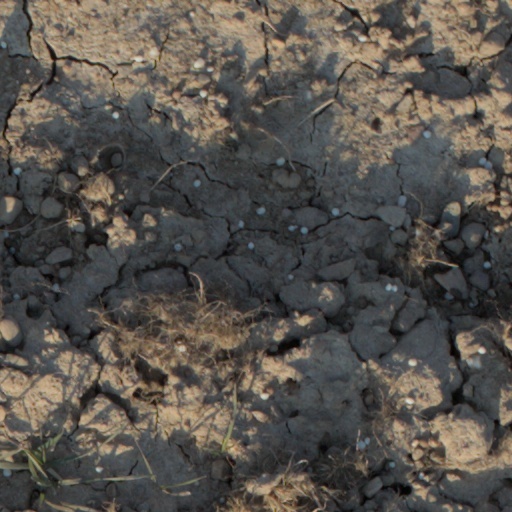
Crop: wheat